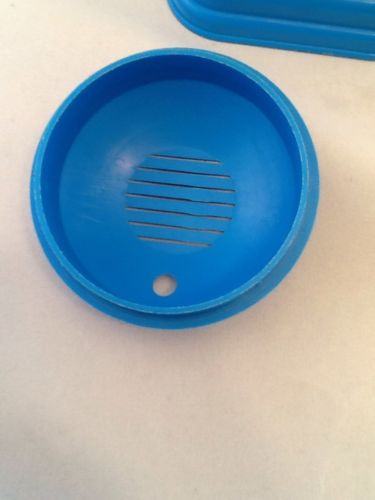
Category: mug